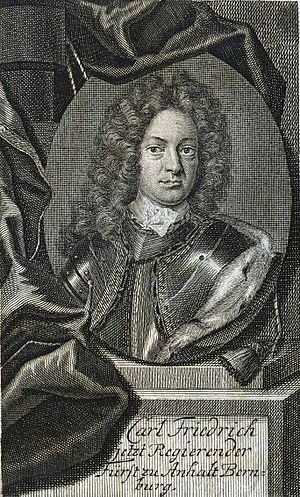
Karl Frederik af Anhalt-Bernburg
Fyrst Karl Frederik af Anhalt-Bernburg var fyrste af det lille tyske fyrstendømme Anhalt-Bernburg fra 1718 til sin død i 1721. Han tilhørte Huset Askanien og var søn af sin forgænger fyrst Viktor 1. Amadeus, som han efterfulgte ved dennes død i 1718. Fyrst Karl Frederik blev efterfulgt af sin ældste overlevende søn, Viktor 2. Frederik.